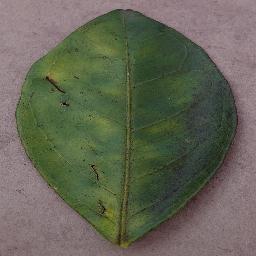
Label: Orange___Haunglongbing_(Citrus_greening)